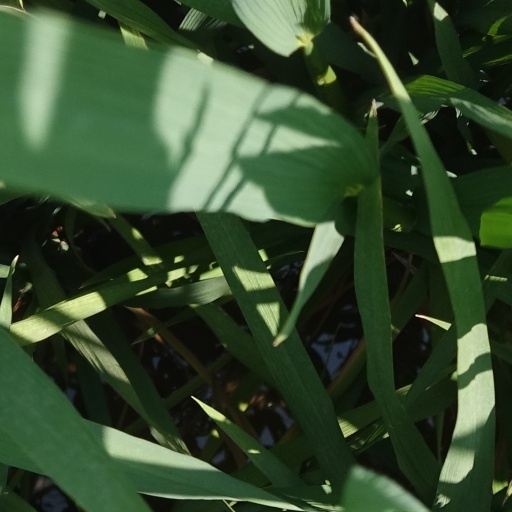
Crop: rice